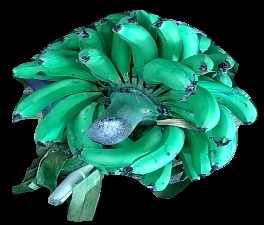
Variety: pachbale
Grade: grade3